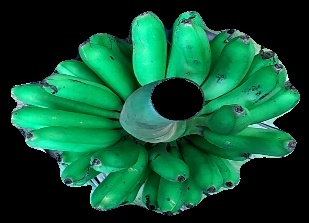
Variety: rasbale
Grade: grade1